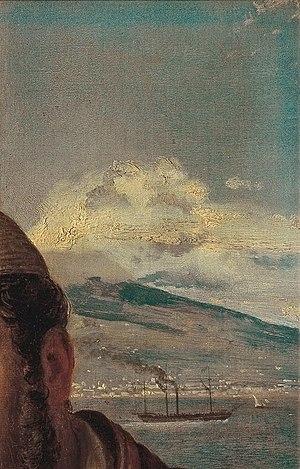
Lecteurs de journaux à Naples est un tableau du peintre russe Oreste Kiprensky, réalisé en 1831. Il appartient à la galerie Tretiakov où il est répertorié à l'inventaire sous le nᵒ 5100. Les dimensions du tableau sont de 64,5 × 78,3 cm. Le tableau est aussi appelé Lecteurs du journal, Lecteurs de journaux en Italie, Voyageurs lisant la Gazette de France et encore par d'autres noms. Le tableau est un portrait de groupe de quatre hommes, dont l'un lit le journal et les autres écoutent. La nationalité des personnages représentés varie suivants les historiens d'art qui étudient le tableau : soit ils sont désignés comme étant Russes, soit comme étant Polonais.